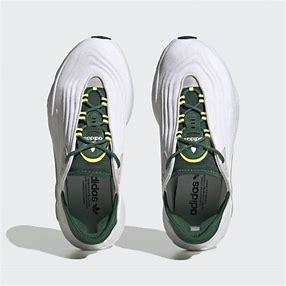
Brand: Adidas
Model: Adifom Sltn